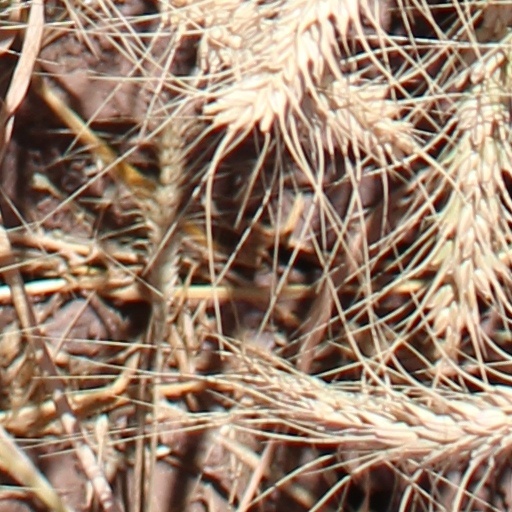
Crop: wheat